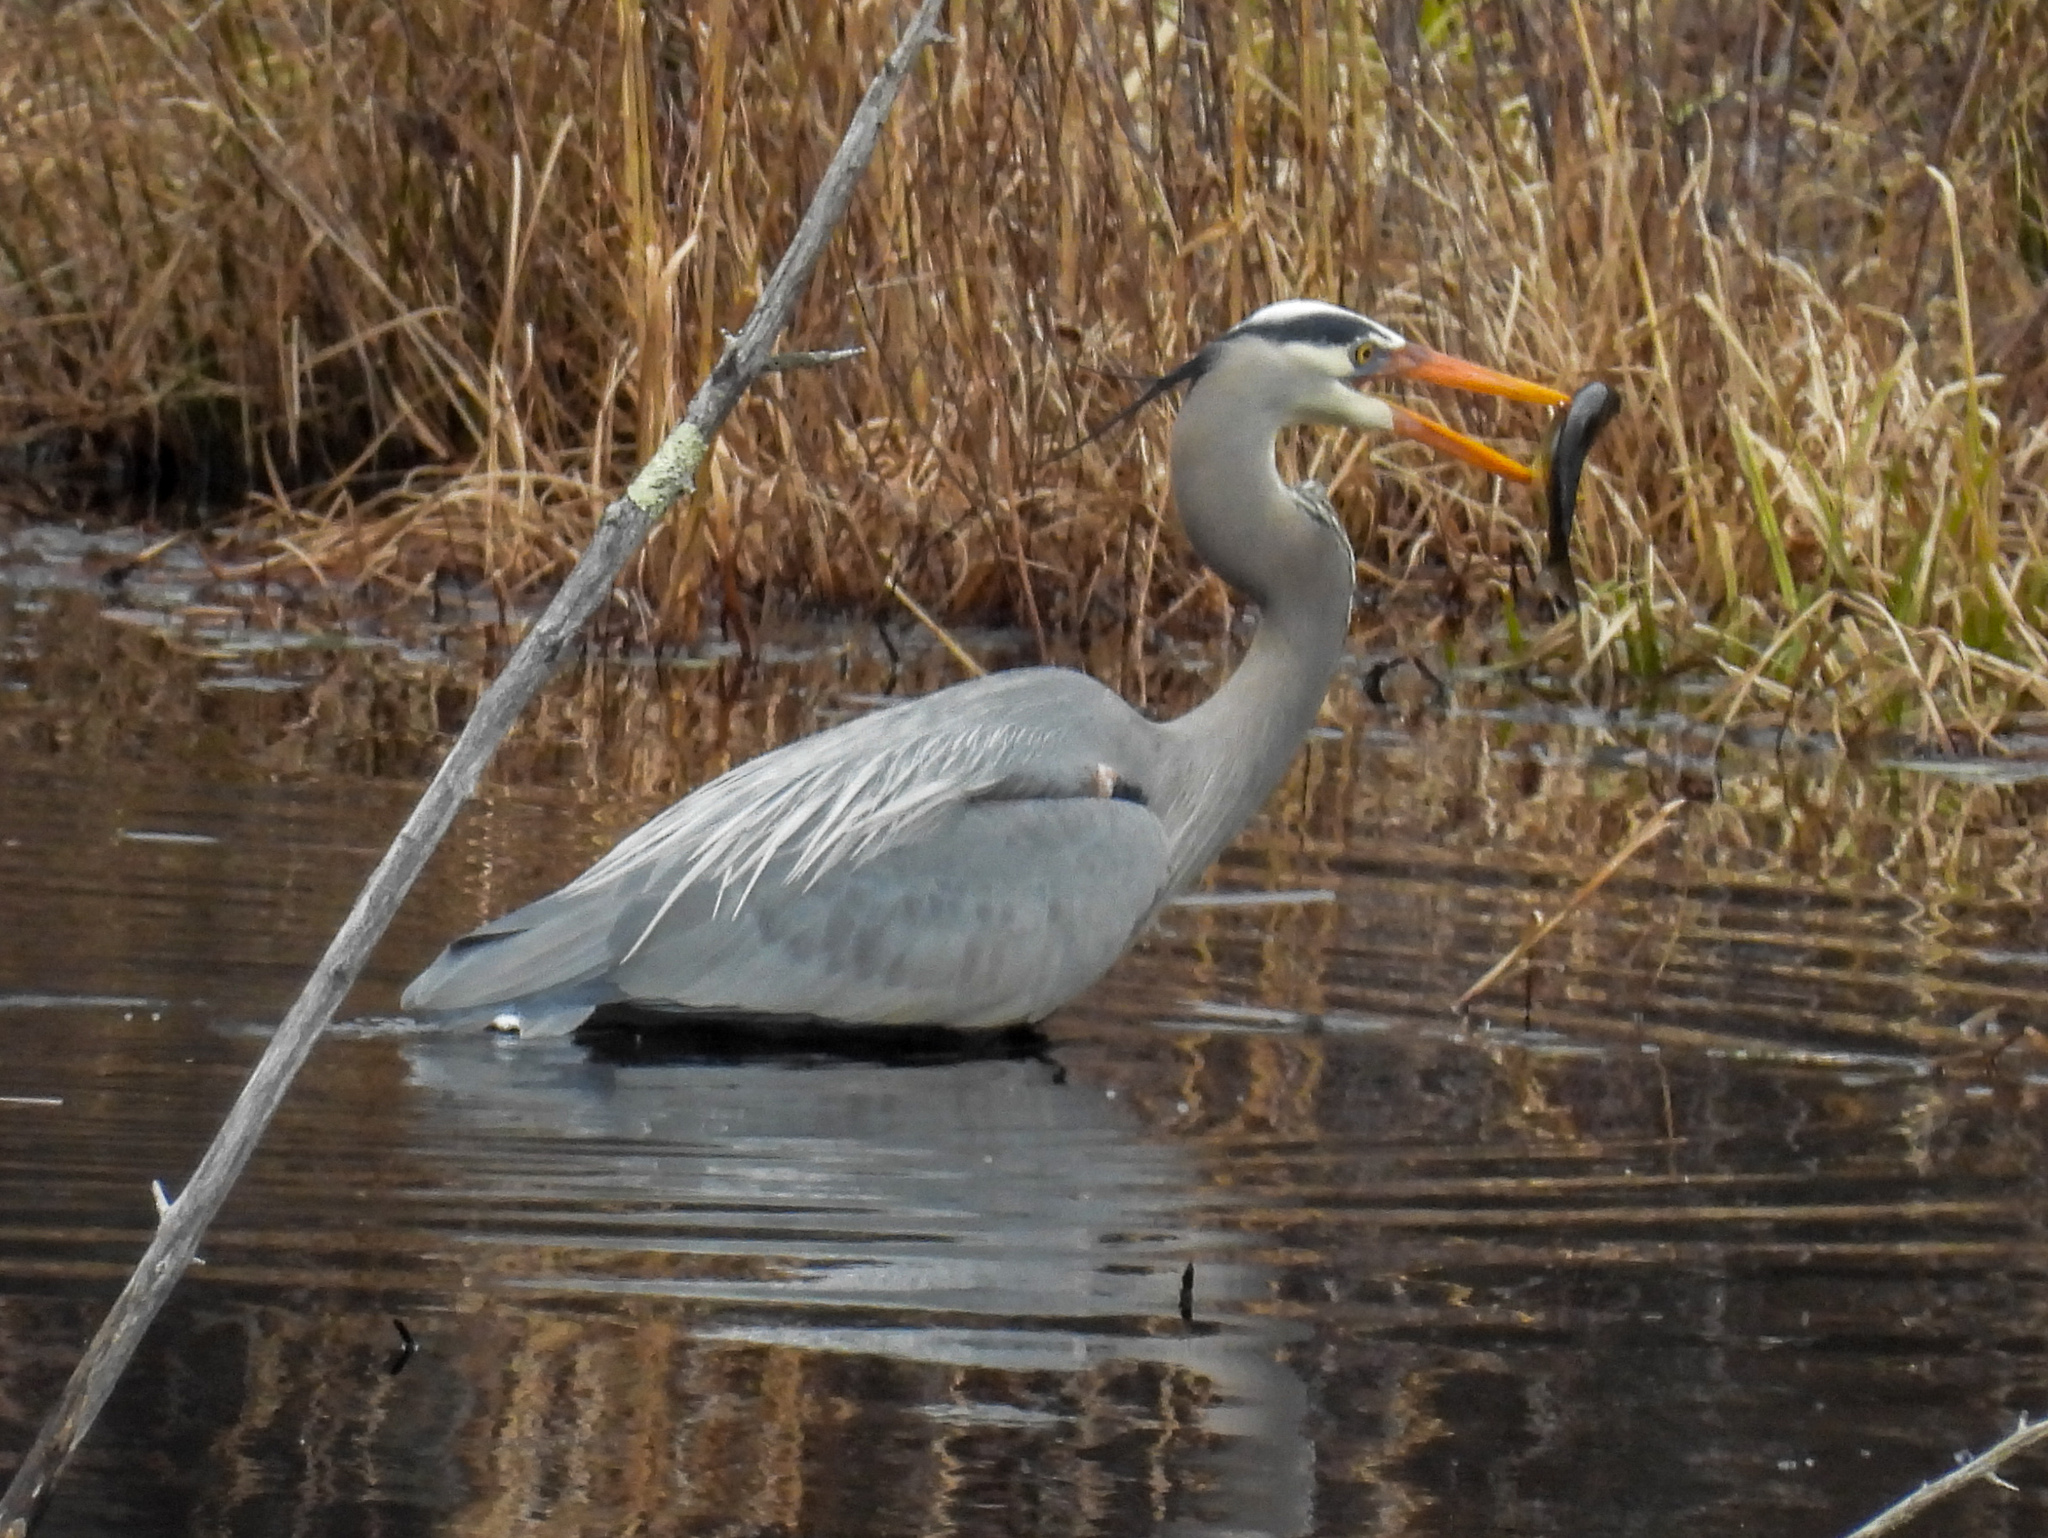
fish (species not among the labelled classes)